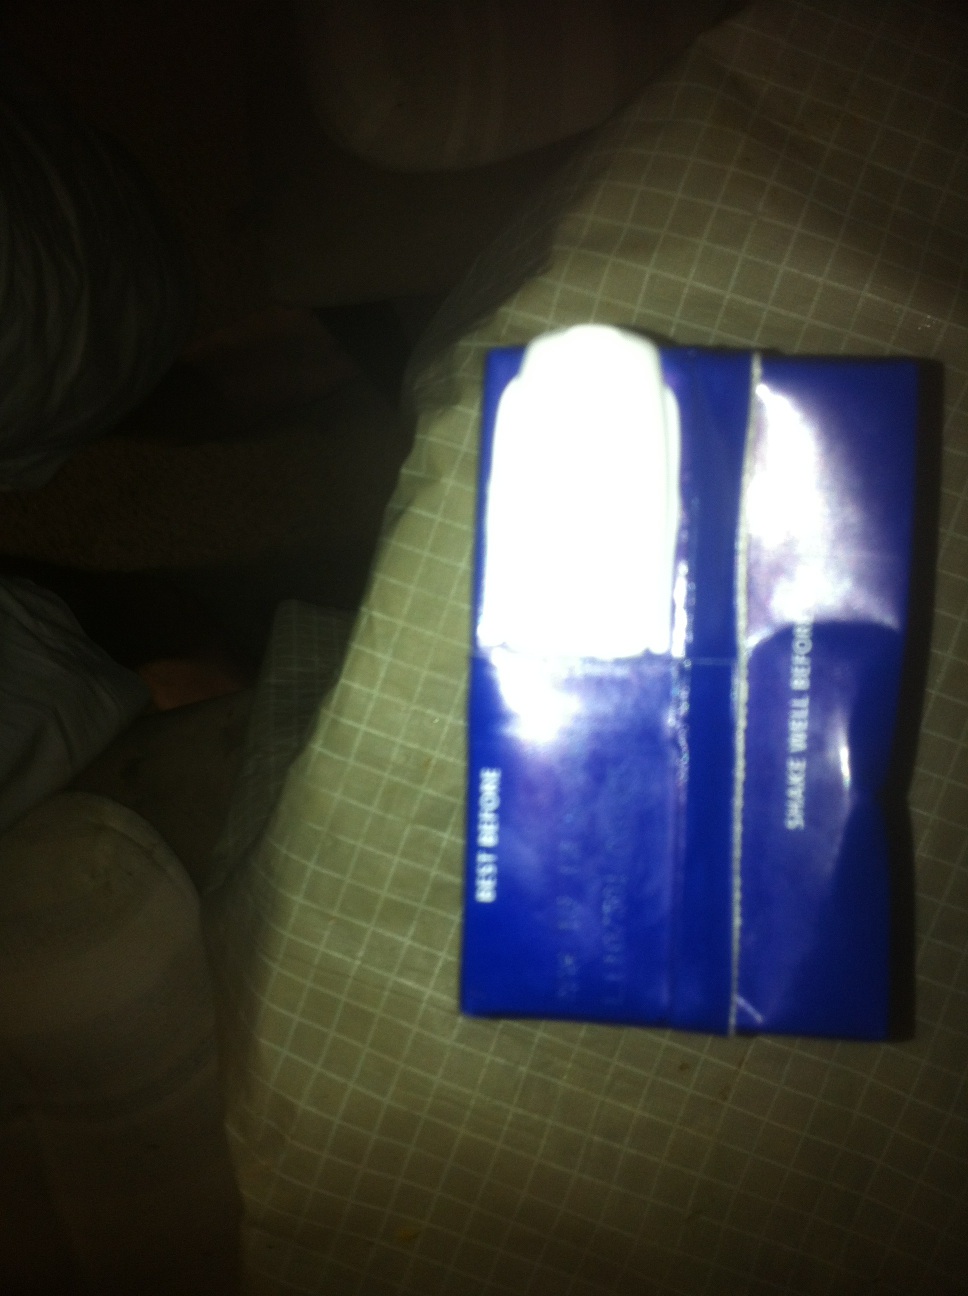Question: what is the expiration date of this milk
Answer: unanswerable